Tiny Beautiful Things (miniseries)

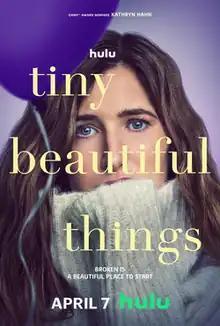
Promotional poster

Tiny Beautiful Things is an American comedy drama television miniseries that premiered on Hulu on April 7, 2023. It is based on the 2012 book of the same name by Cheryl Strayed. It has been adapted by Liz Tigelaar and produced by Best Day Ever Productions, Jaywalker Pictures, Hello Sunshine, and ABC Signature. It received generally positive reviews from critics.